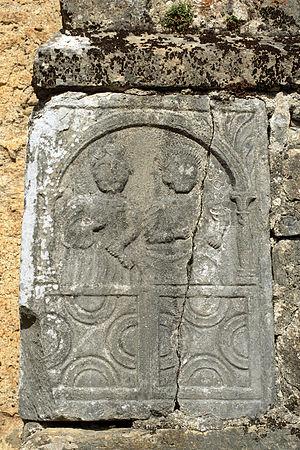
France - Pyrénées - Comminges - Chapelle Saint-Pé de la Moraine
La chapelle Saint-Pé de la Moraine est une chapelle romane située à Garin dans le département français de la Haute-Garonne en région Occitanie.